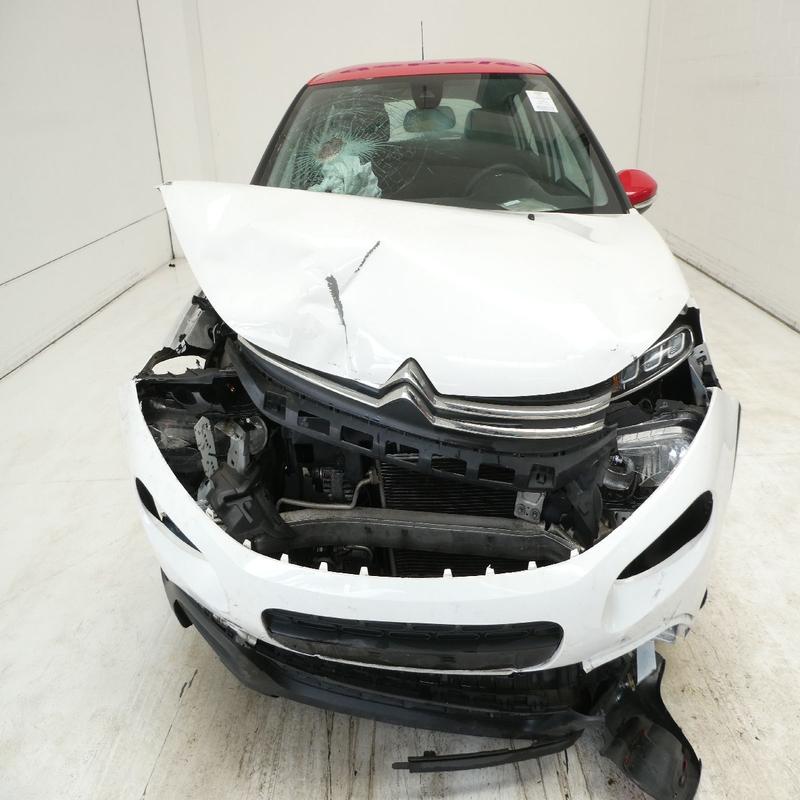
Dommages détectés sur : pare-choc avant, feu avant droit, feu avant gauche, capot, pare-brise avant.
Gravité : majeur